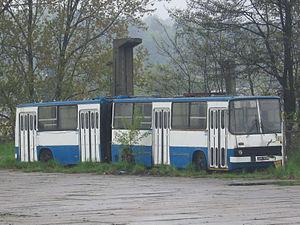
Ikarus est un constructeur de bus et trolleybus hongrois fondé en 1895. L'entreprise s'appelait jusqu'en 1949 Uhri Imre Kovács- és Kocsigyártó Üzeme.